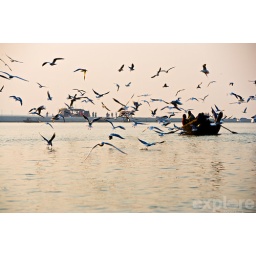
Seagulls and a boat on the Ganga river in Varanasi, India